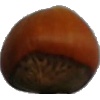
Label: nut_forest